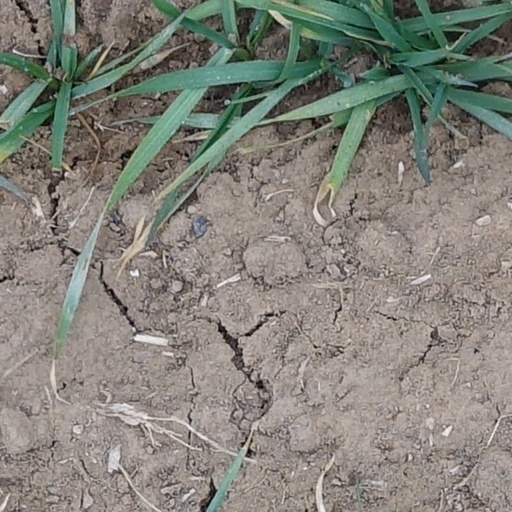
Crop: wheat